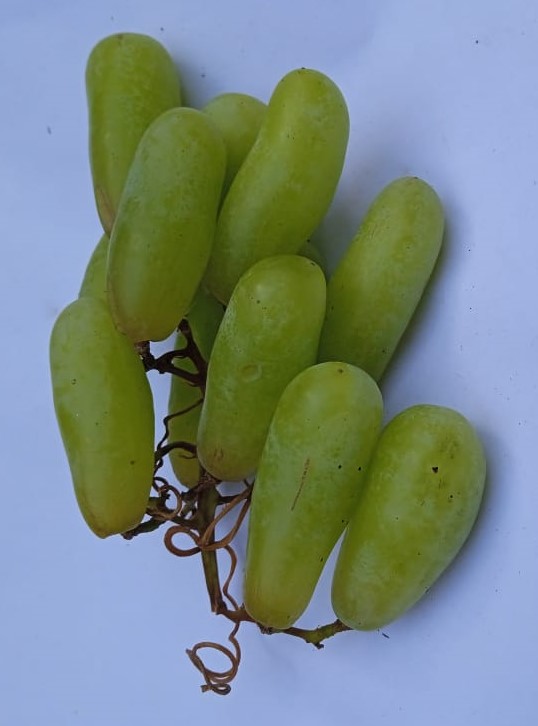
Fruit: grape
Condition: fresh